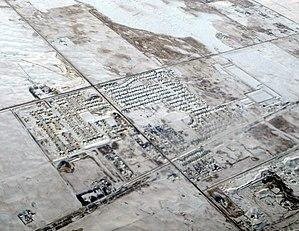
Langdon est un hameau du Comté de Rocky View, situé dans la province canadienne d'Alberta.